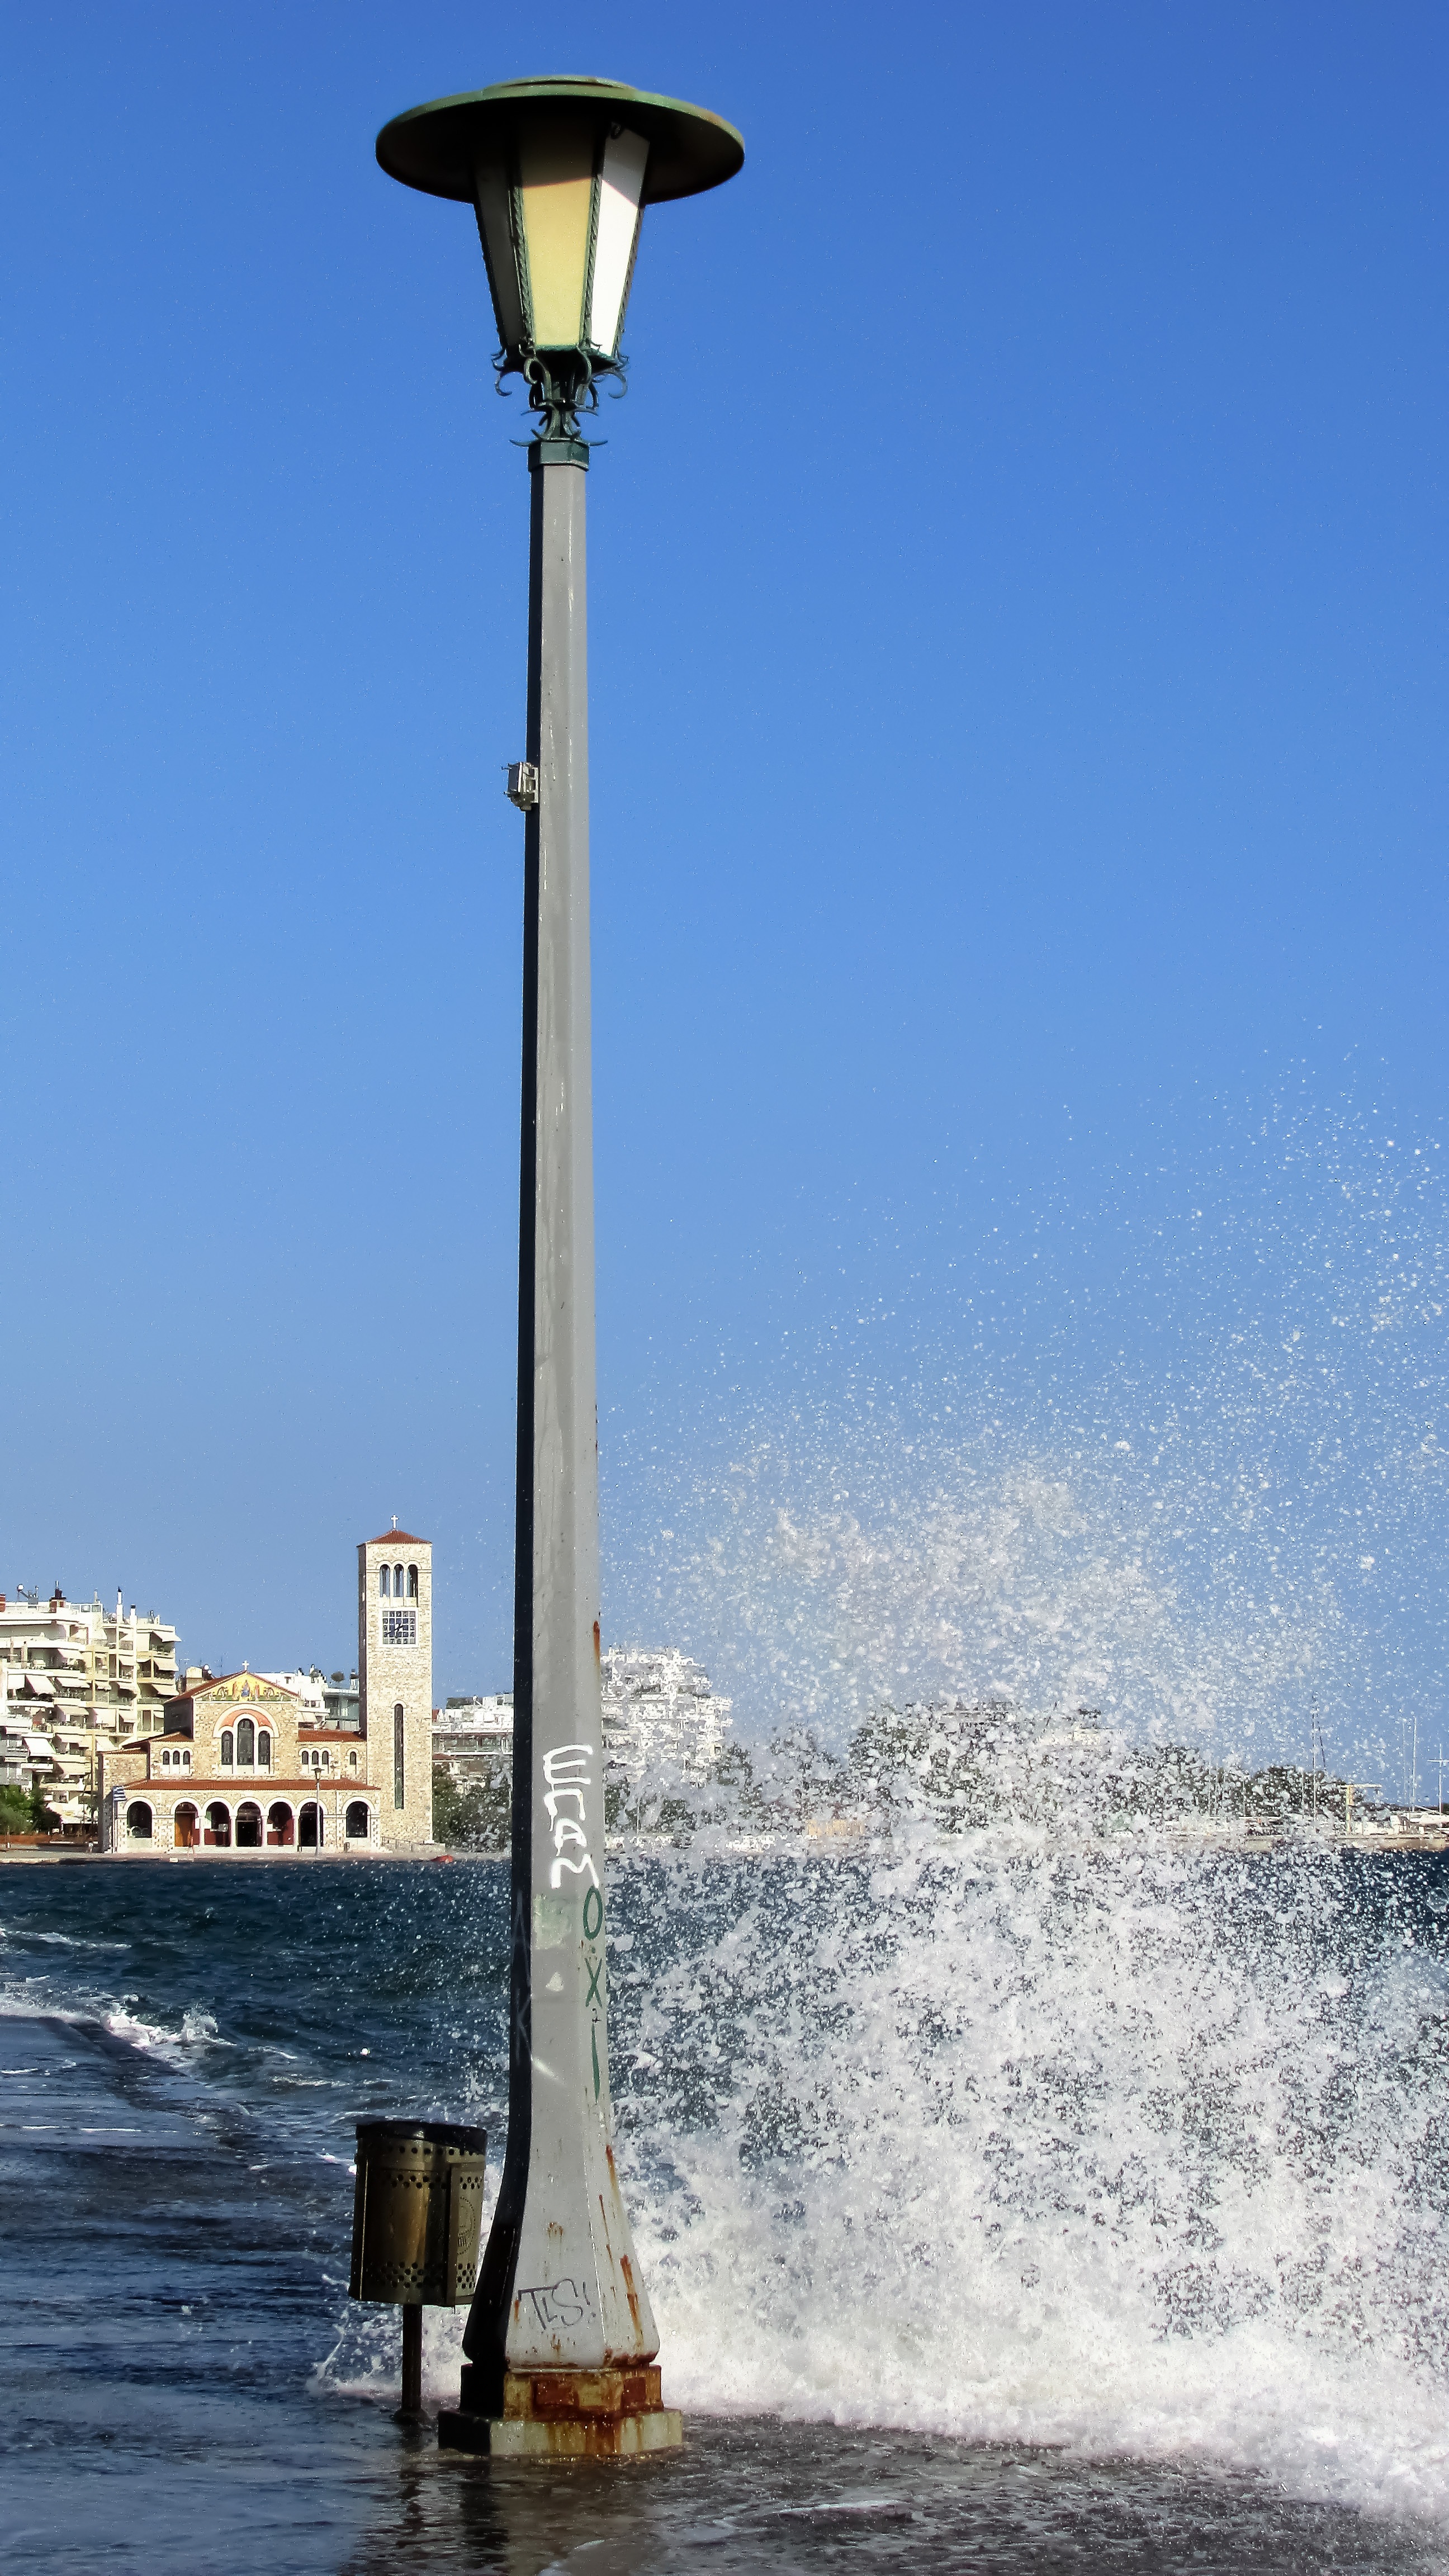
sea, water, wave, town, wind, travel, vehicle, tower, mast, street light, lamp, lighting, light fixture, greece, promenade, destination, volos, magnesia, thessaly